John Duncan (artist)

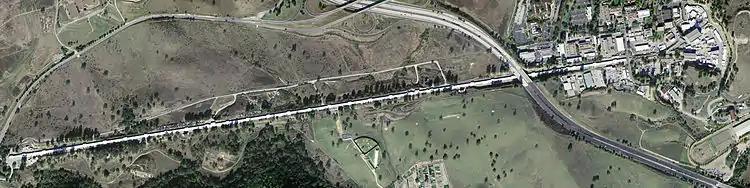
Aerial photo of the Stanford Linear Accelerator

In 1996 he met Giuliana Stefani when she posed as a model for Duncan's photo project "Icons". Her academic training in mathematics, work in photography and practice of meditation quickly catalyzed a bond between them. In autumn 1996 they left Amsterdam and set up a studio in Scrutto di San Leonardo, a village of fewer than 100 inhabitants in the Friuli-Venezia-Giulia province of Italy at the border with Slovenia. They were married in Scrutto di San Leonardo in 1998. Their collaborations include "Charge Field" and "Palace of Mind". They agreed to separate amicably in 2005.